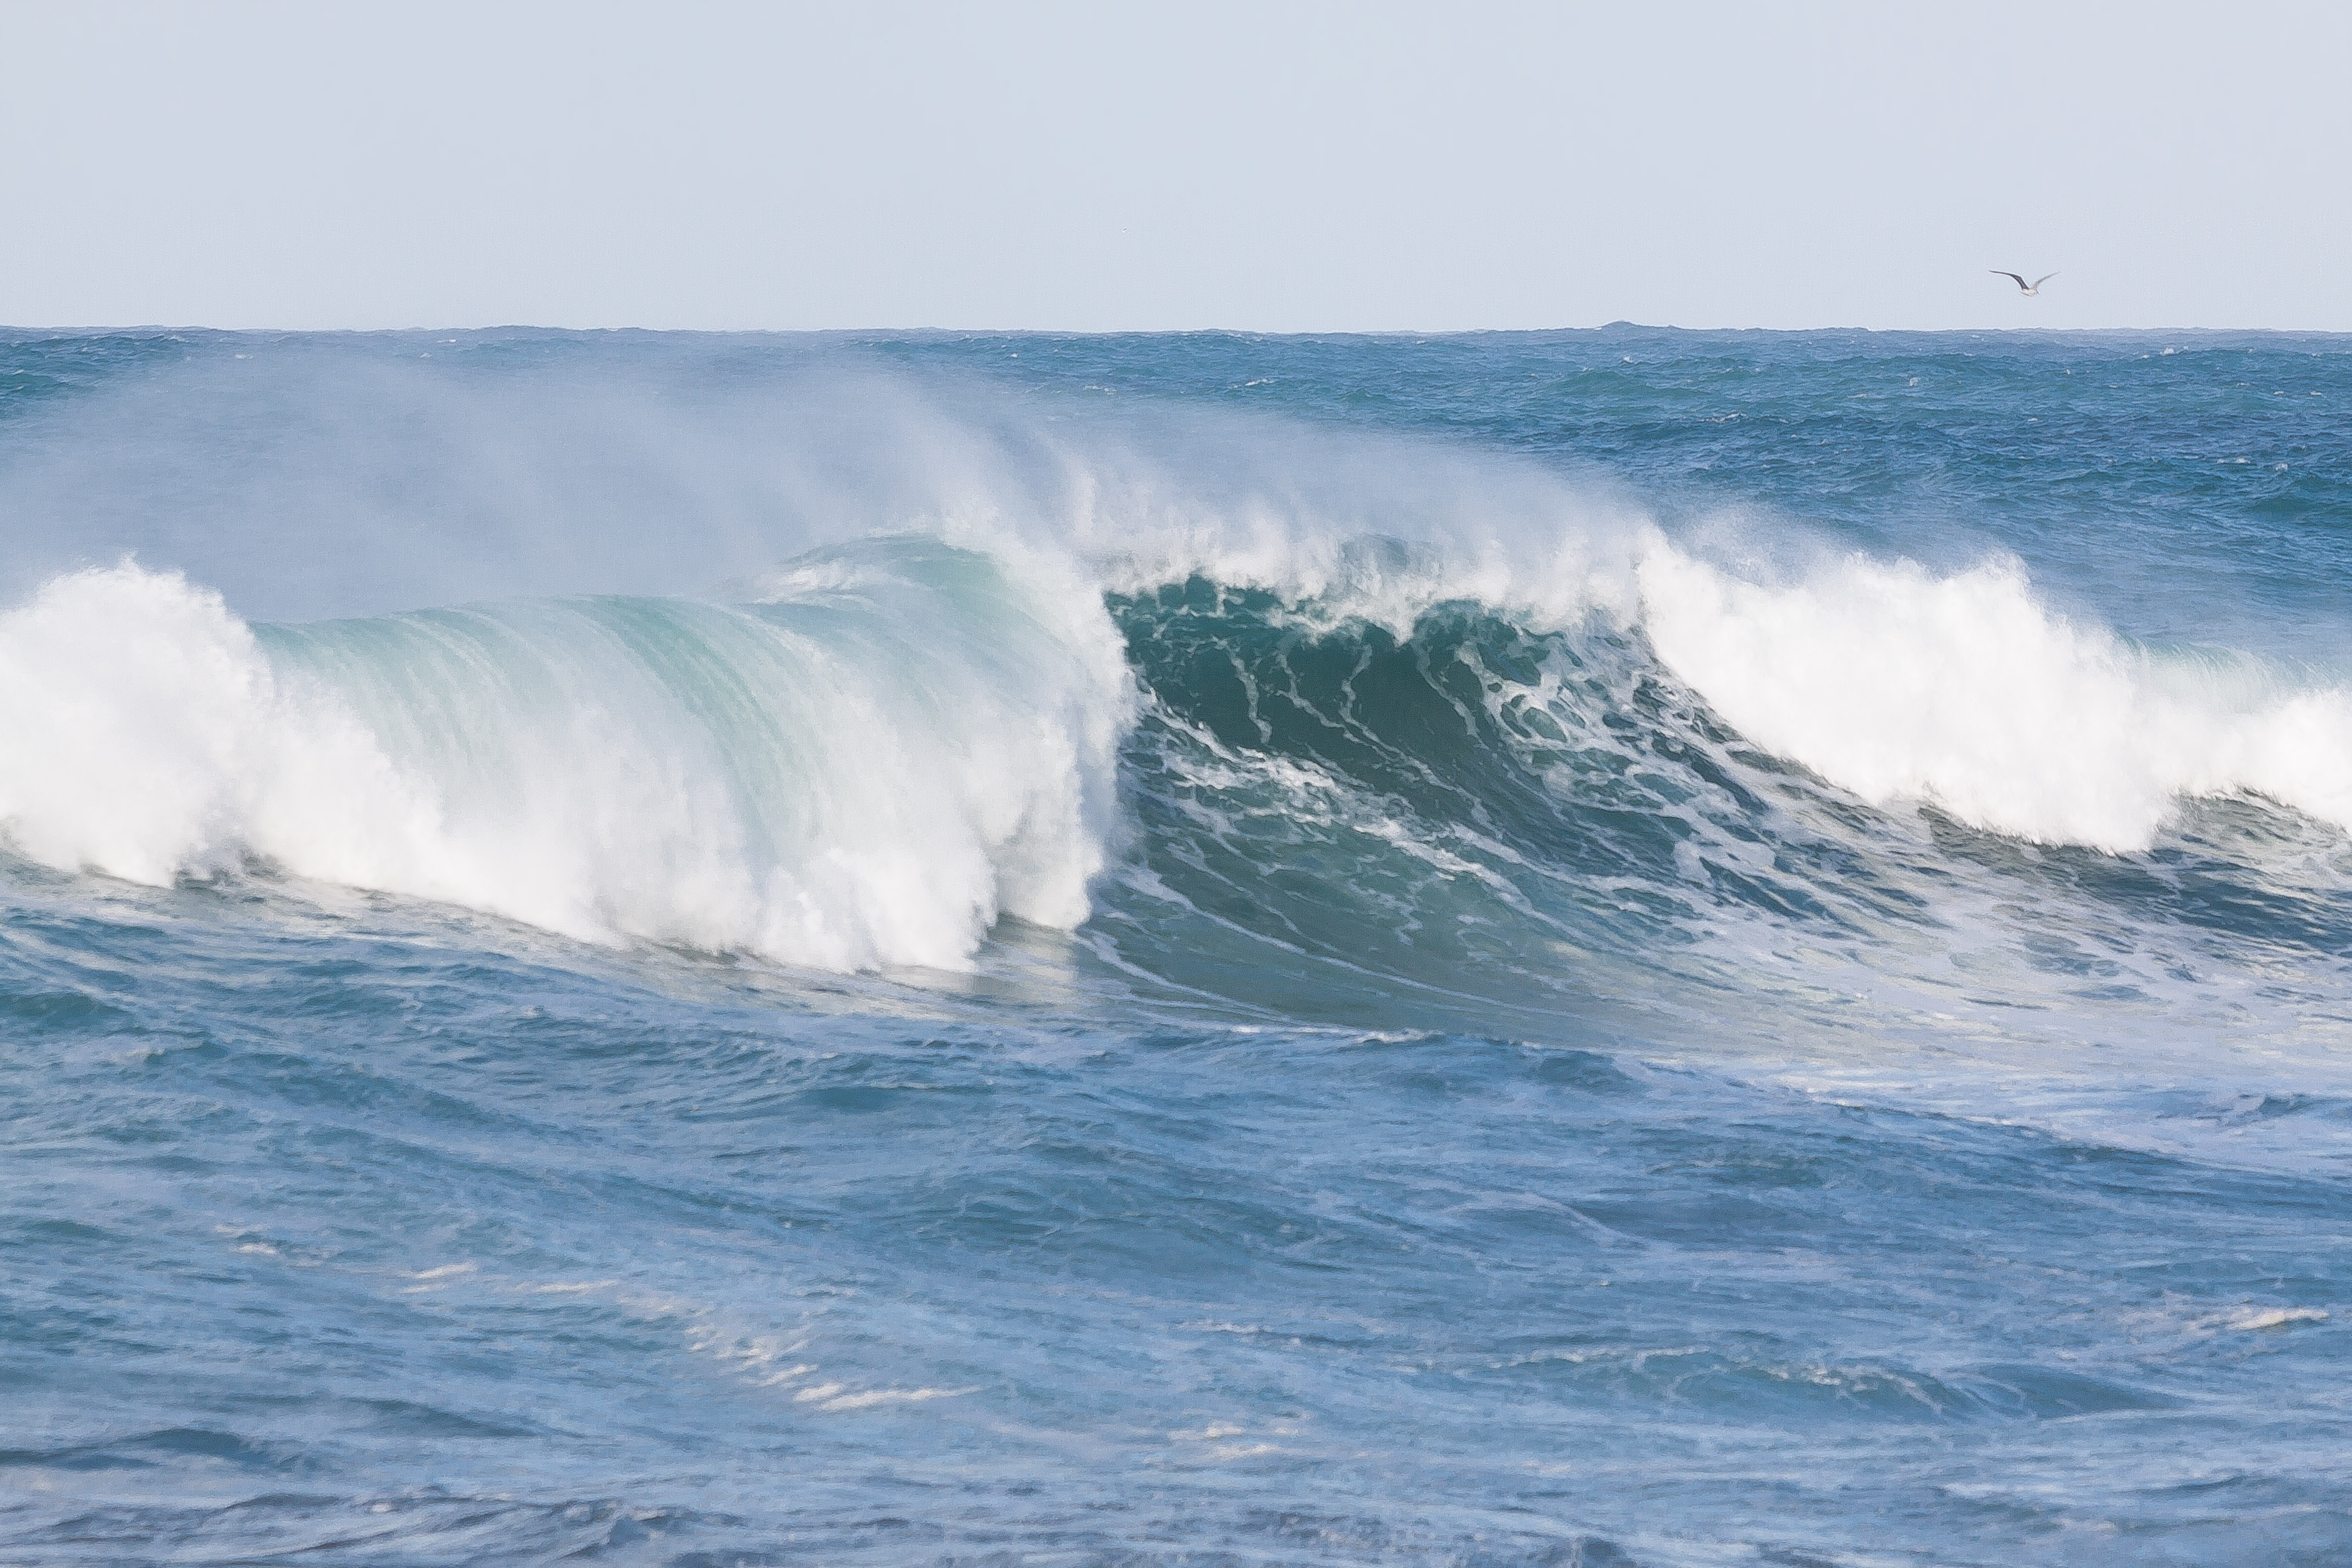
sea, coast, water, ocean, horizon, sky, white, shore, wave, wind, seagull, surf, surfing, flood, spray, surfboard, holiday, blue, turquoise, sports, stormy, water sport, wind wave, boardsport, surfing equipment and supplies, surface water sports, bodyboarding